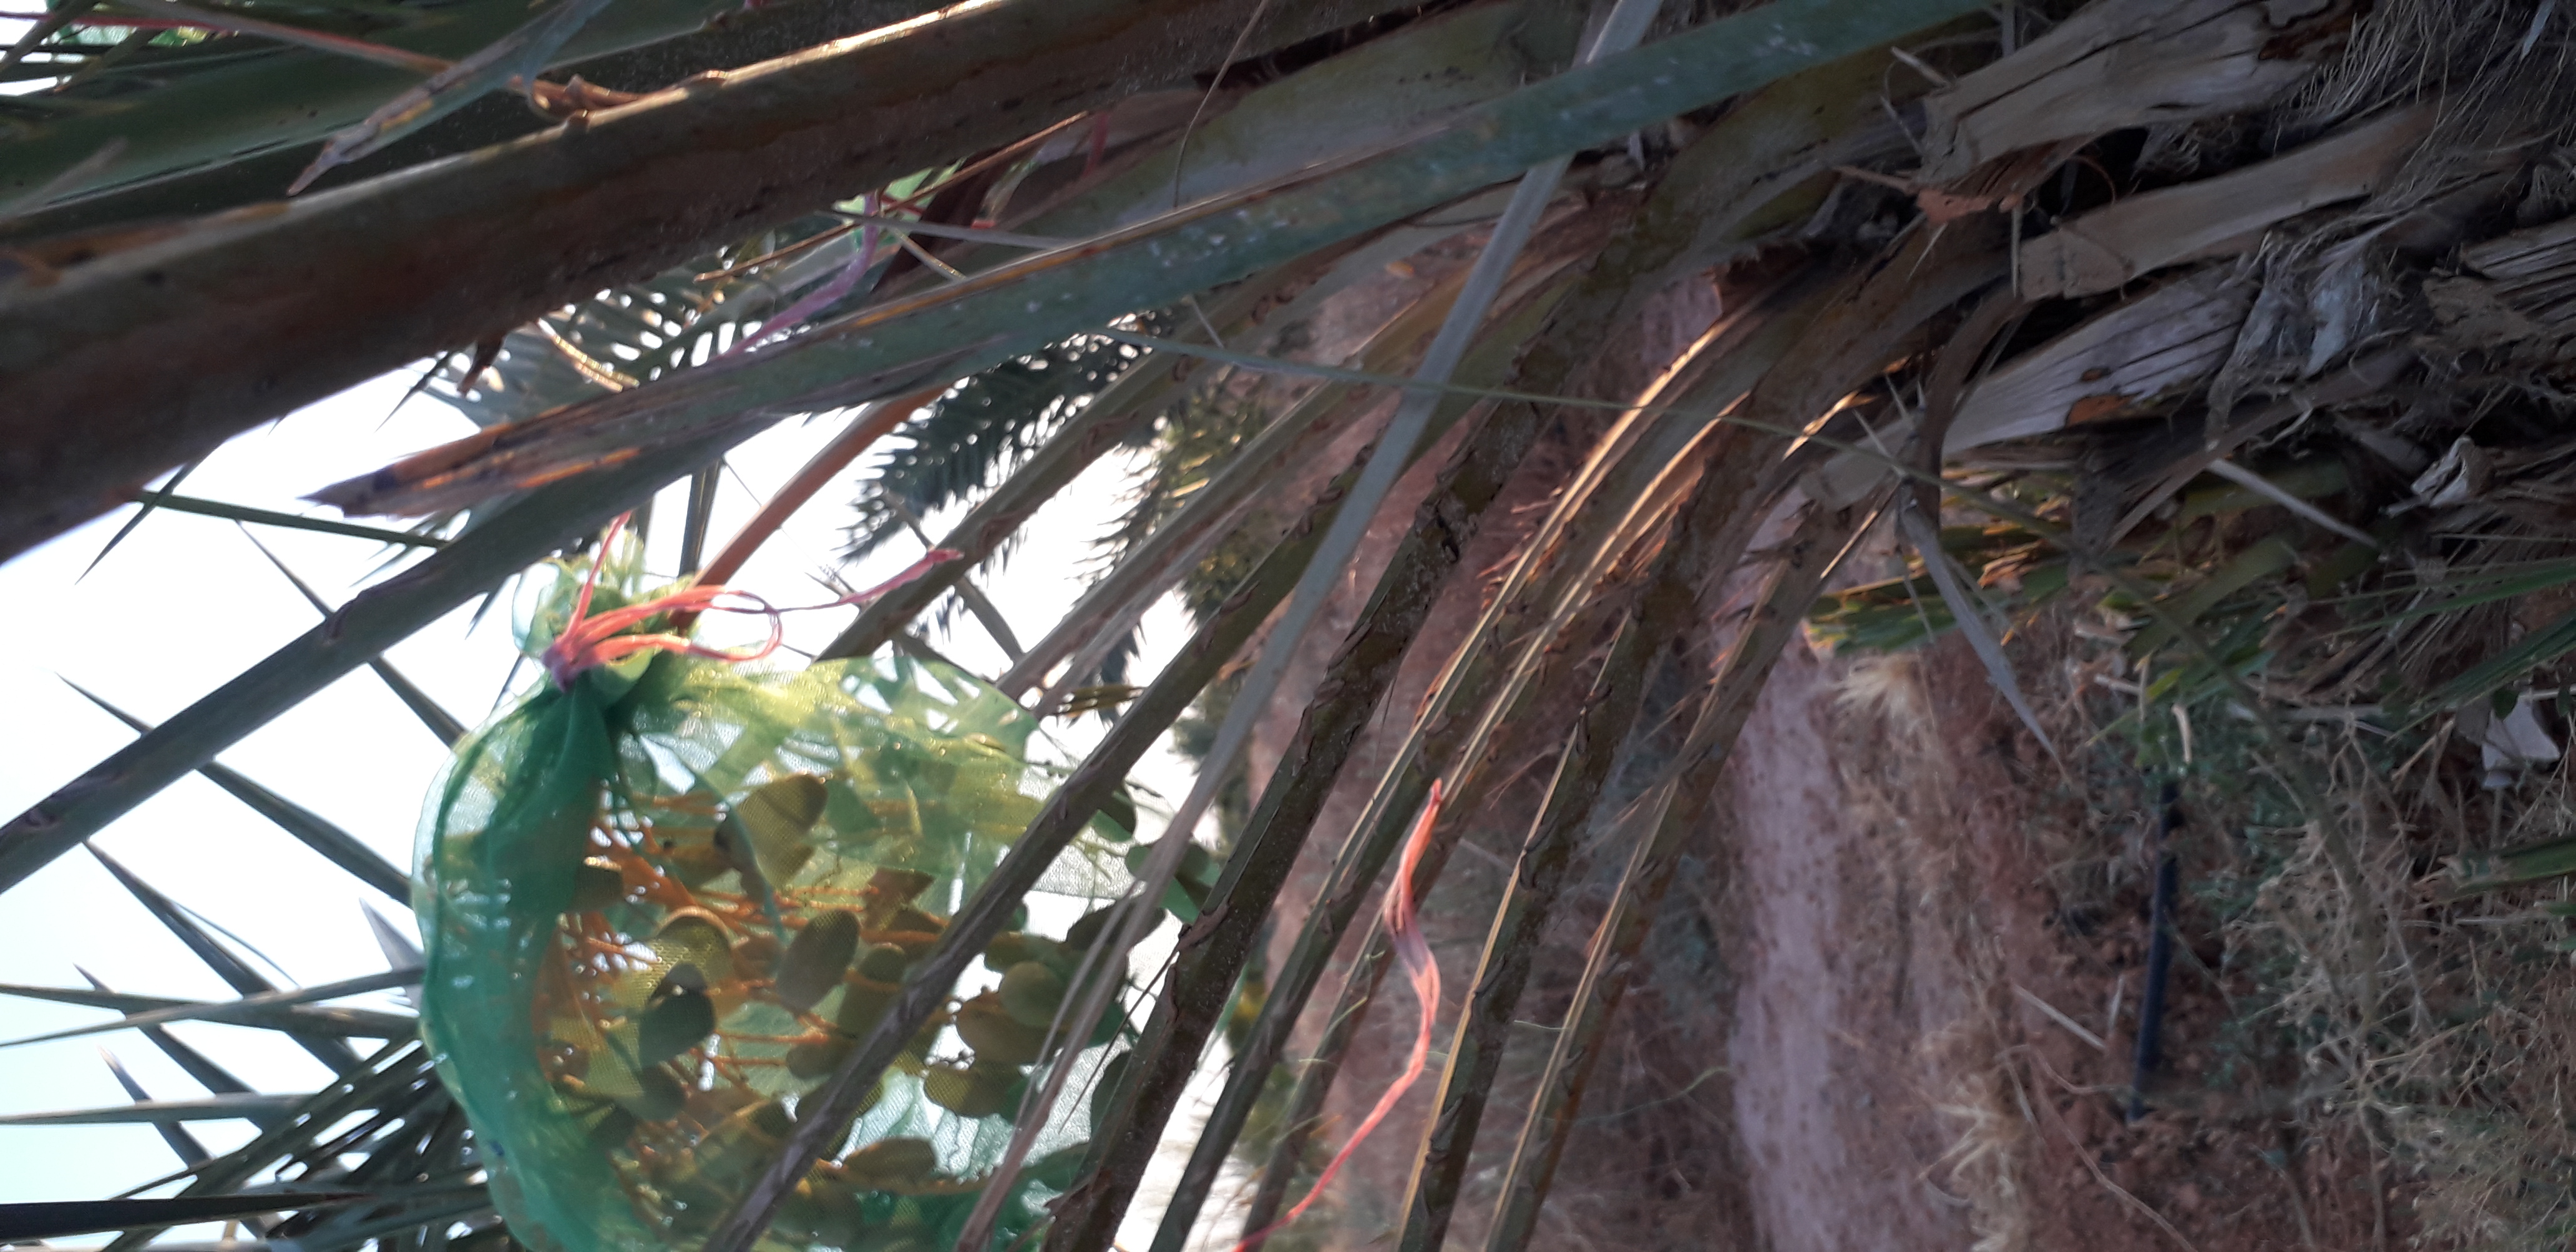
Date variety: Boumajhoul